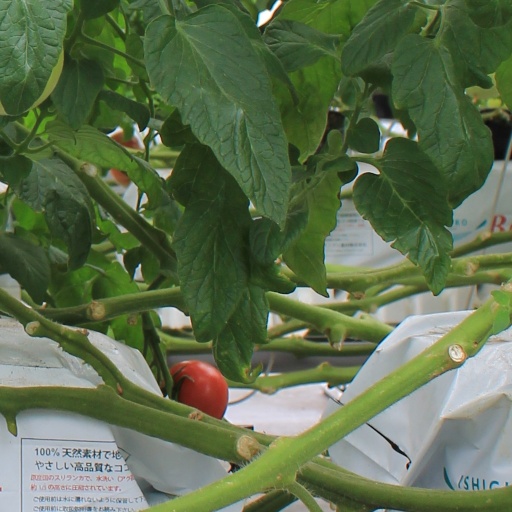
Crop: tomato